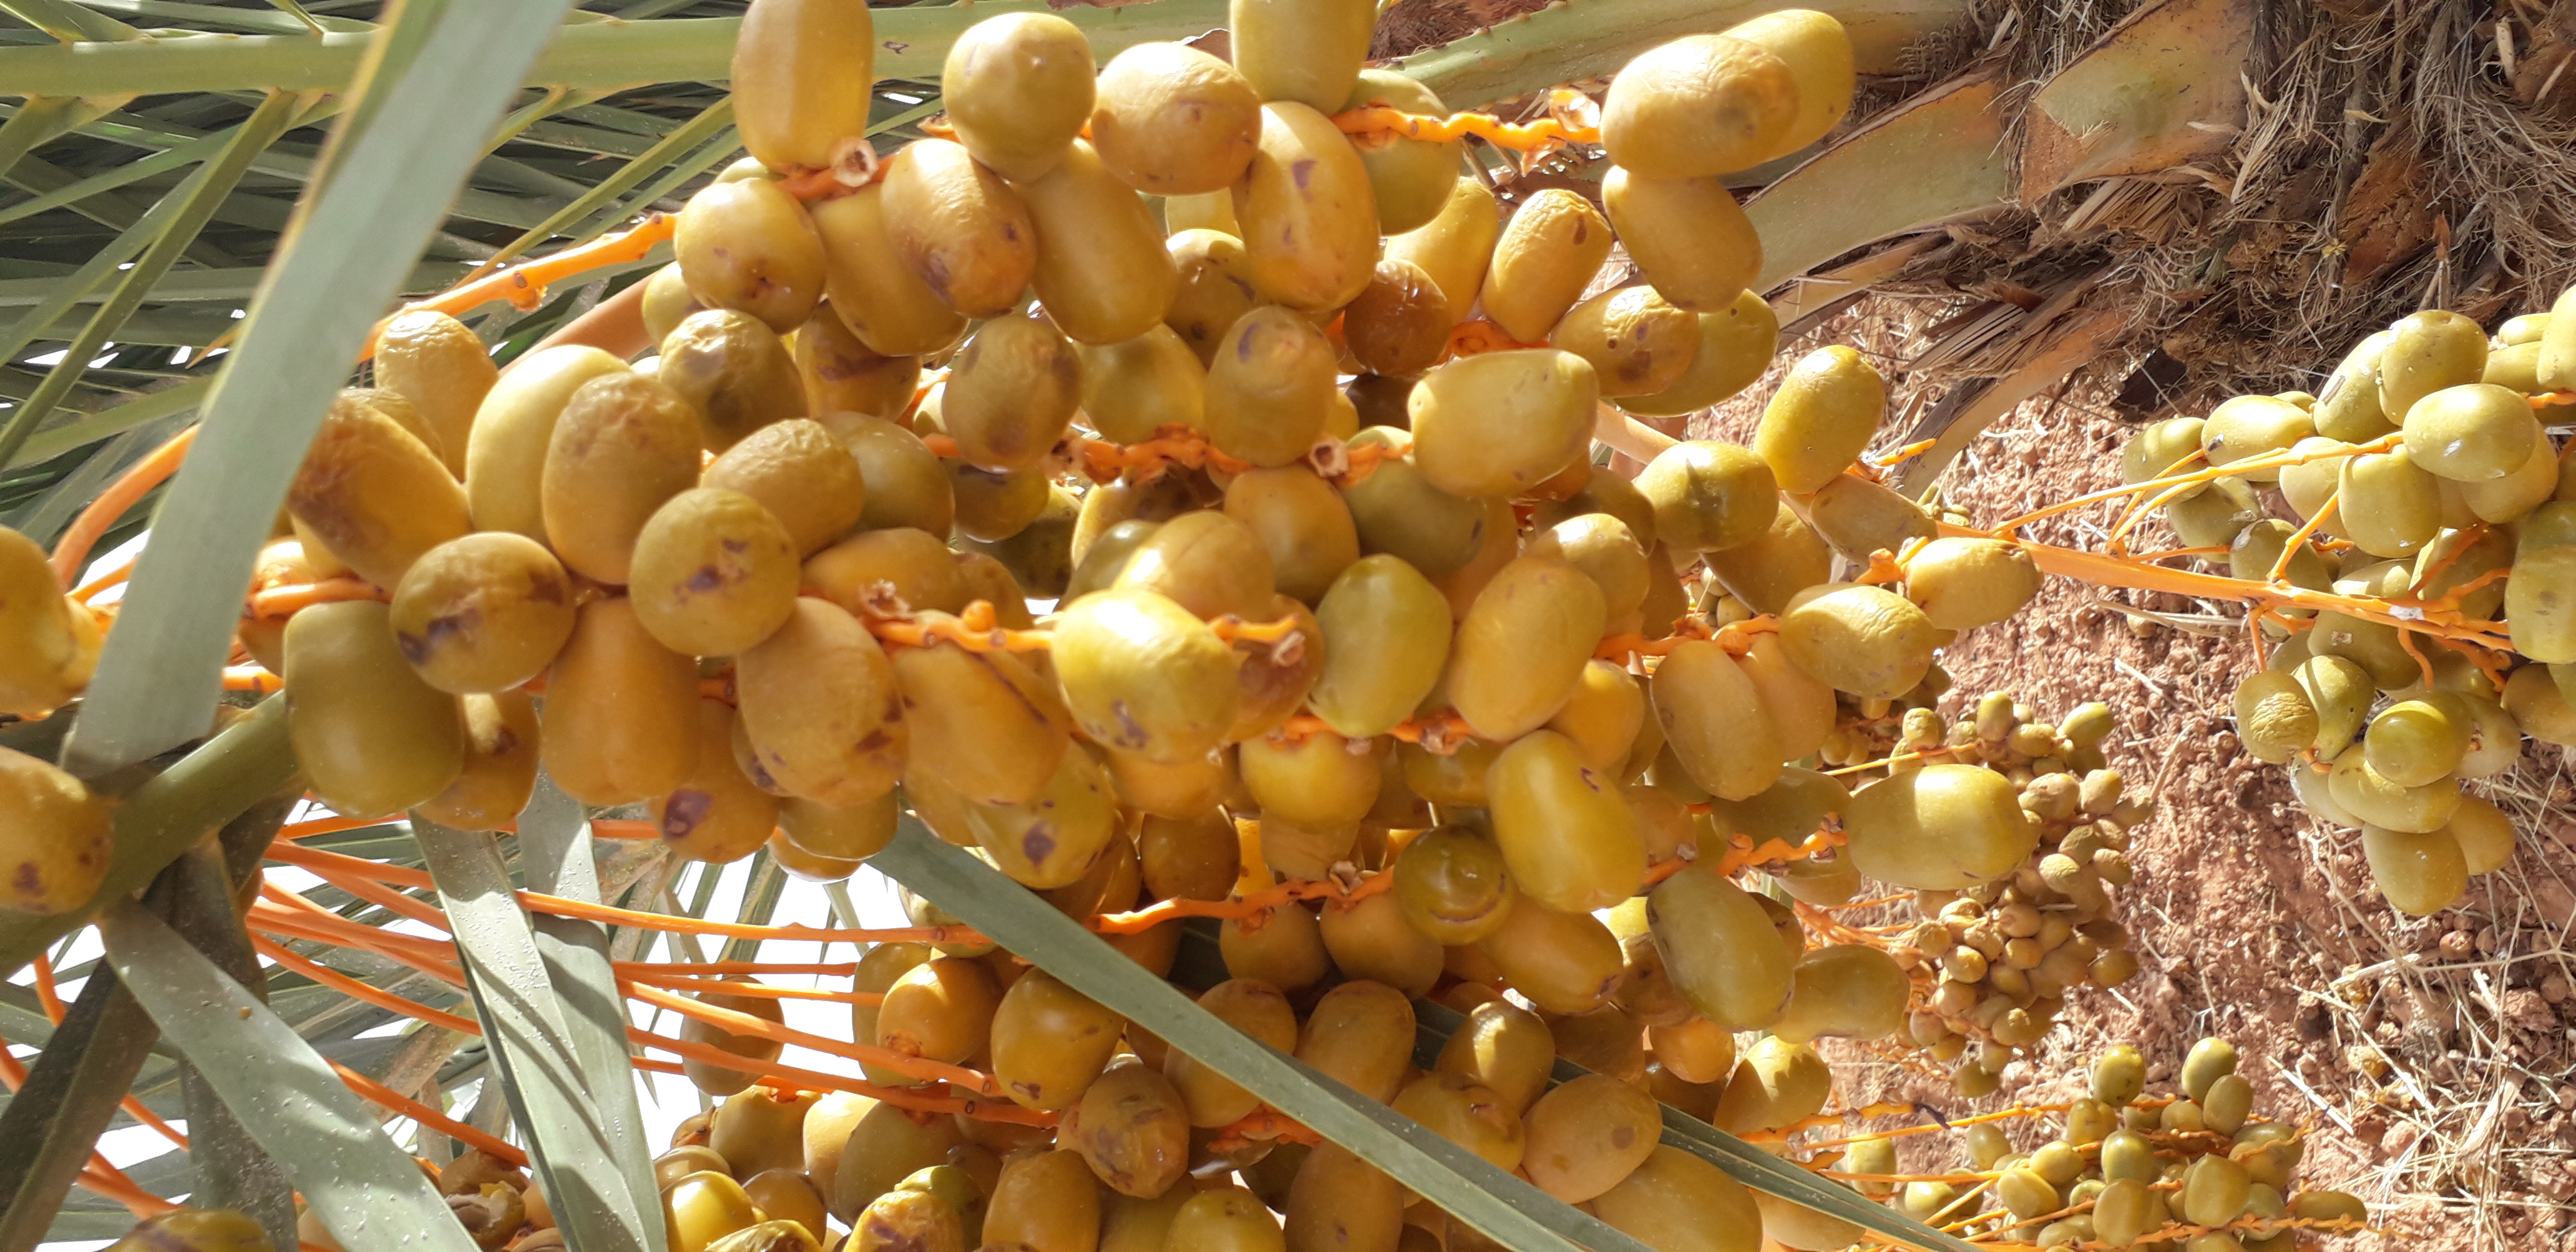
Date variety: Boufagous